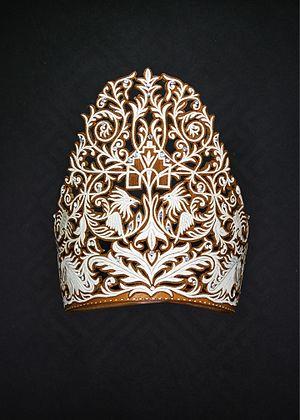
Le piteado est une technique artisanale pratiquée actuellement dans certaines villes d'Amérique, où la fibre de pita ou d'ixtle est brodée en motifs décoratifs sur le cuir. Cette technique est utilisée pour fabriquer des ceintures, des sandales, des bandeaux pour les cheveux, des selles et d’autres accessoires en cuir. Elle est populaire au Mexique et en Amérique centrale et ses motifs typiques incluent des fleurs, des animaux, des charreada et des symboles préhispaniques.